Falcon Heavy

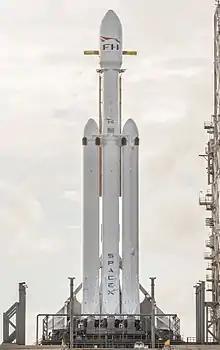
Falcon Heavy on pad LC-39A

Falcon Heavy consists of a structurally strengthened Falcon 9 as the "core" component, with two additional Falcon 9 first stages with aerodynamic nose-cones mounted outboard serving as strap-on boosters, conceptually similar to Delta IV Heavy launcher and proposals for the Atlas V Heavy and Russian Angara A5V. This triple first stage carries a standard Falcon 9 second stage, which in turn carries the payload in a fairing. Falcon Heavy has the second highest lift capability of any operational rocket, with a payload of to low Earth orbit, to Geostationary Transfer Orbit, and to trans-Mars injection. The rocket was designed to meet or exceed all current requirements of human rating. The structural safety margins are 40% above flight loads, higher than the 25% margins of other rockets. Falcon Heavy was designed from the outset to carry humans into space and it would restore the possibility of flying crewed missions to the Moon or Mars.